Ulta Gadha Dham

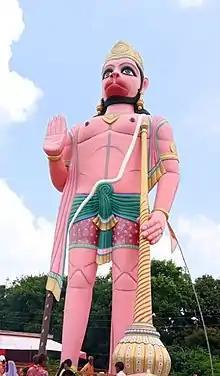

Ulta Gadha Dham, which is also called Garha Mafi, about eight kilometers from Gauriganj, located on the Munshiganj road from Gauriganj, about three kilometers from the Darpipur intersection, there is a 55 feet statue of Shri Hanuman ji located in the village Gadha Mafi, which is upside down. Its height is 55 feet from the claws and its height is 75 feet from the ground, here along with Brahma ji, Lord Vishnu and Mata Lakshmi, Shankar ji, Parvati Mata, Durga Ji and Sai Baba's platform are established.